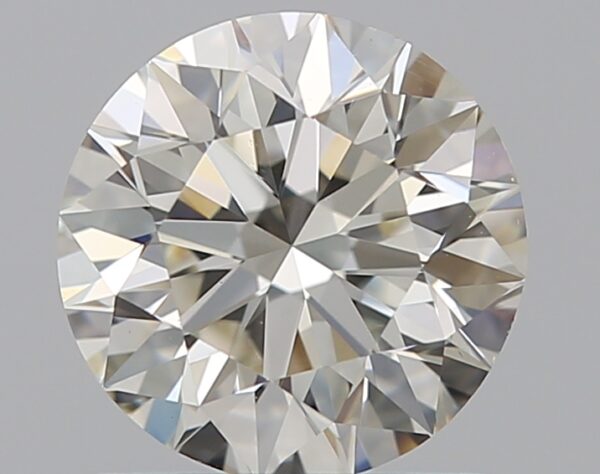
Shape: round
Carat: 1
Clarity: VVS2
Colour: J
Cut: EX
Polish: EX
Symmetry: EX
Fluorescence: N
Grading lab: GIA
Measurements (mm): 6.33 x 6.37 x 4.02